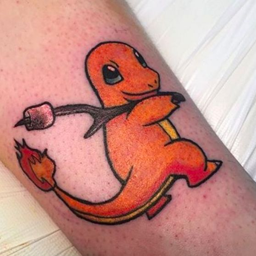
and person who is making the most of what he 's got .